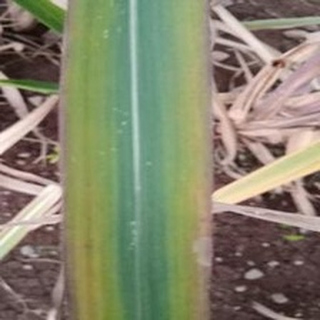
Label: sugarcane_yellow_leaf_disease